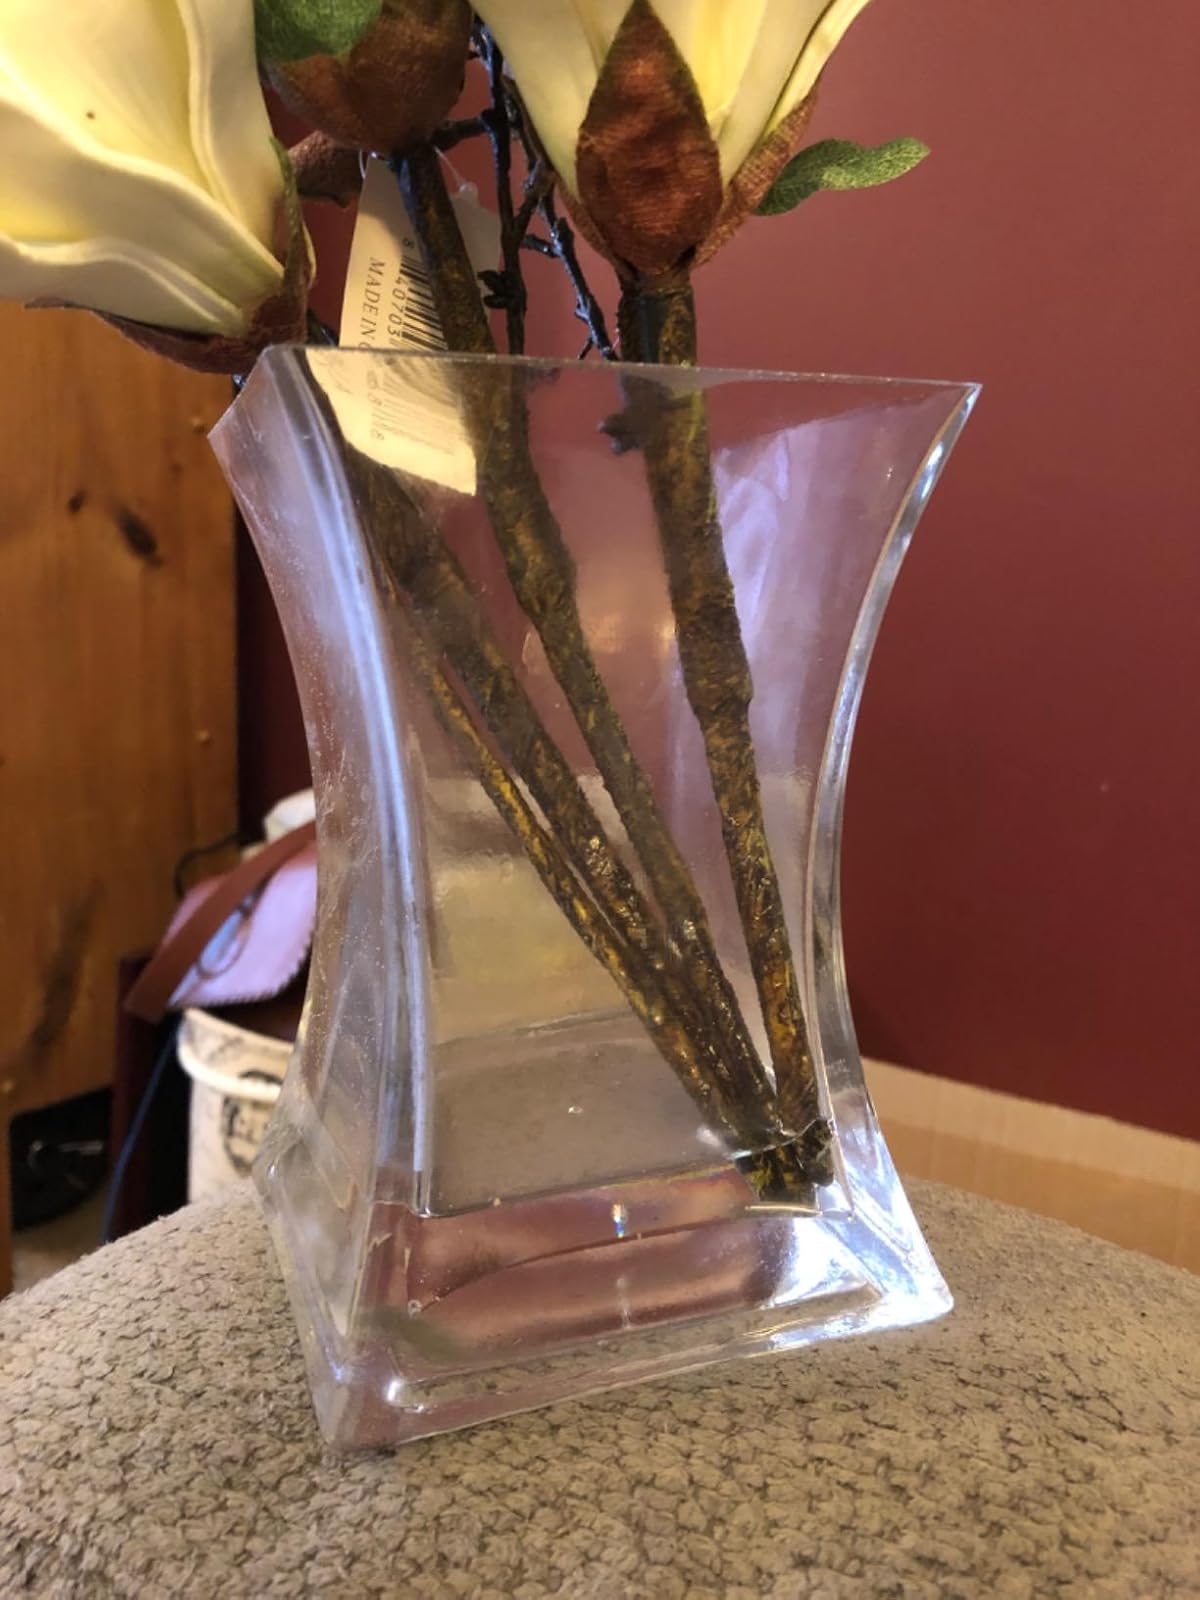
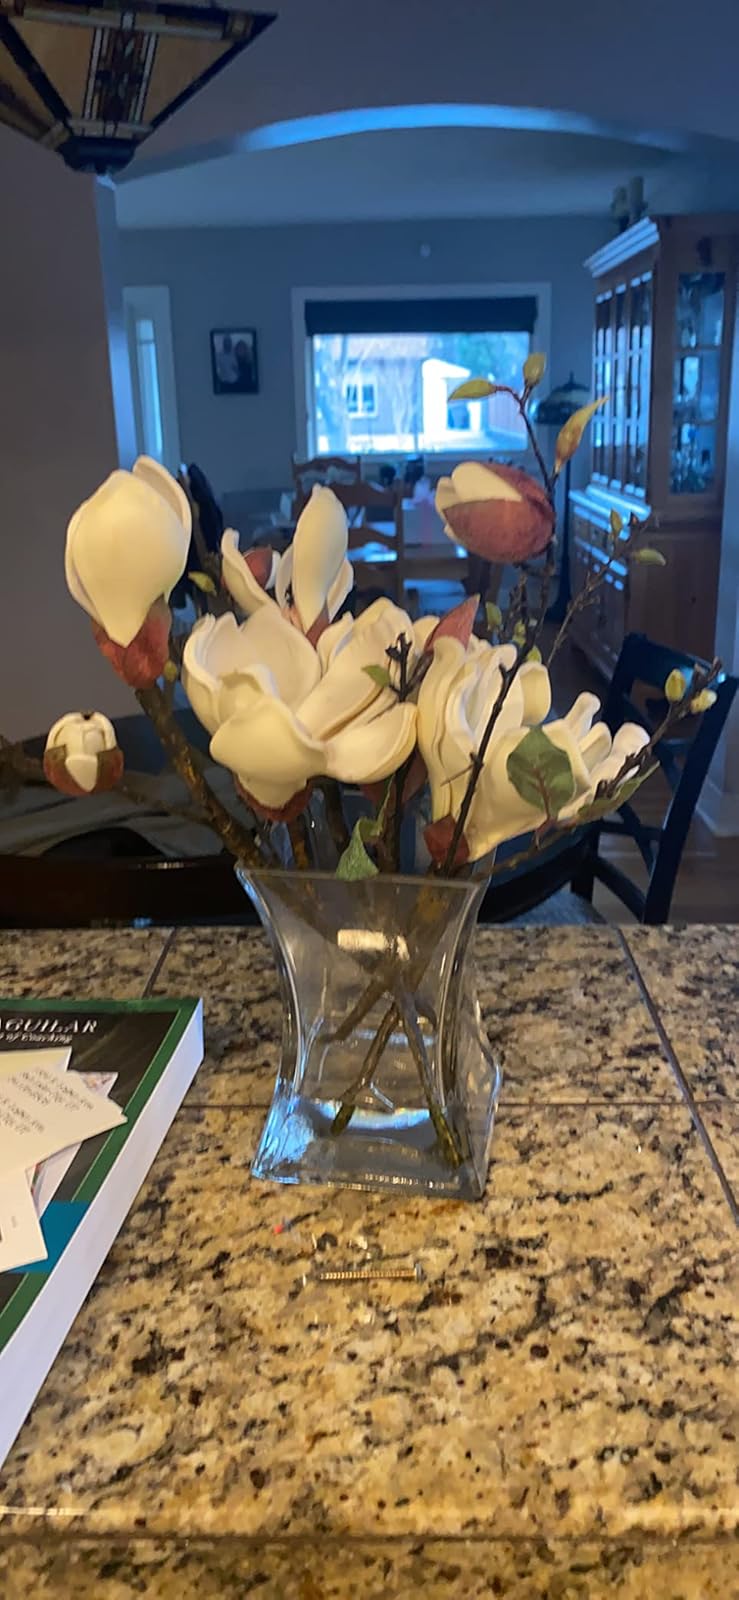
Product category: vase
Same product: yes